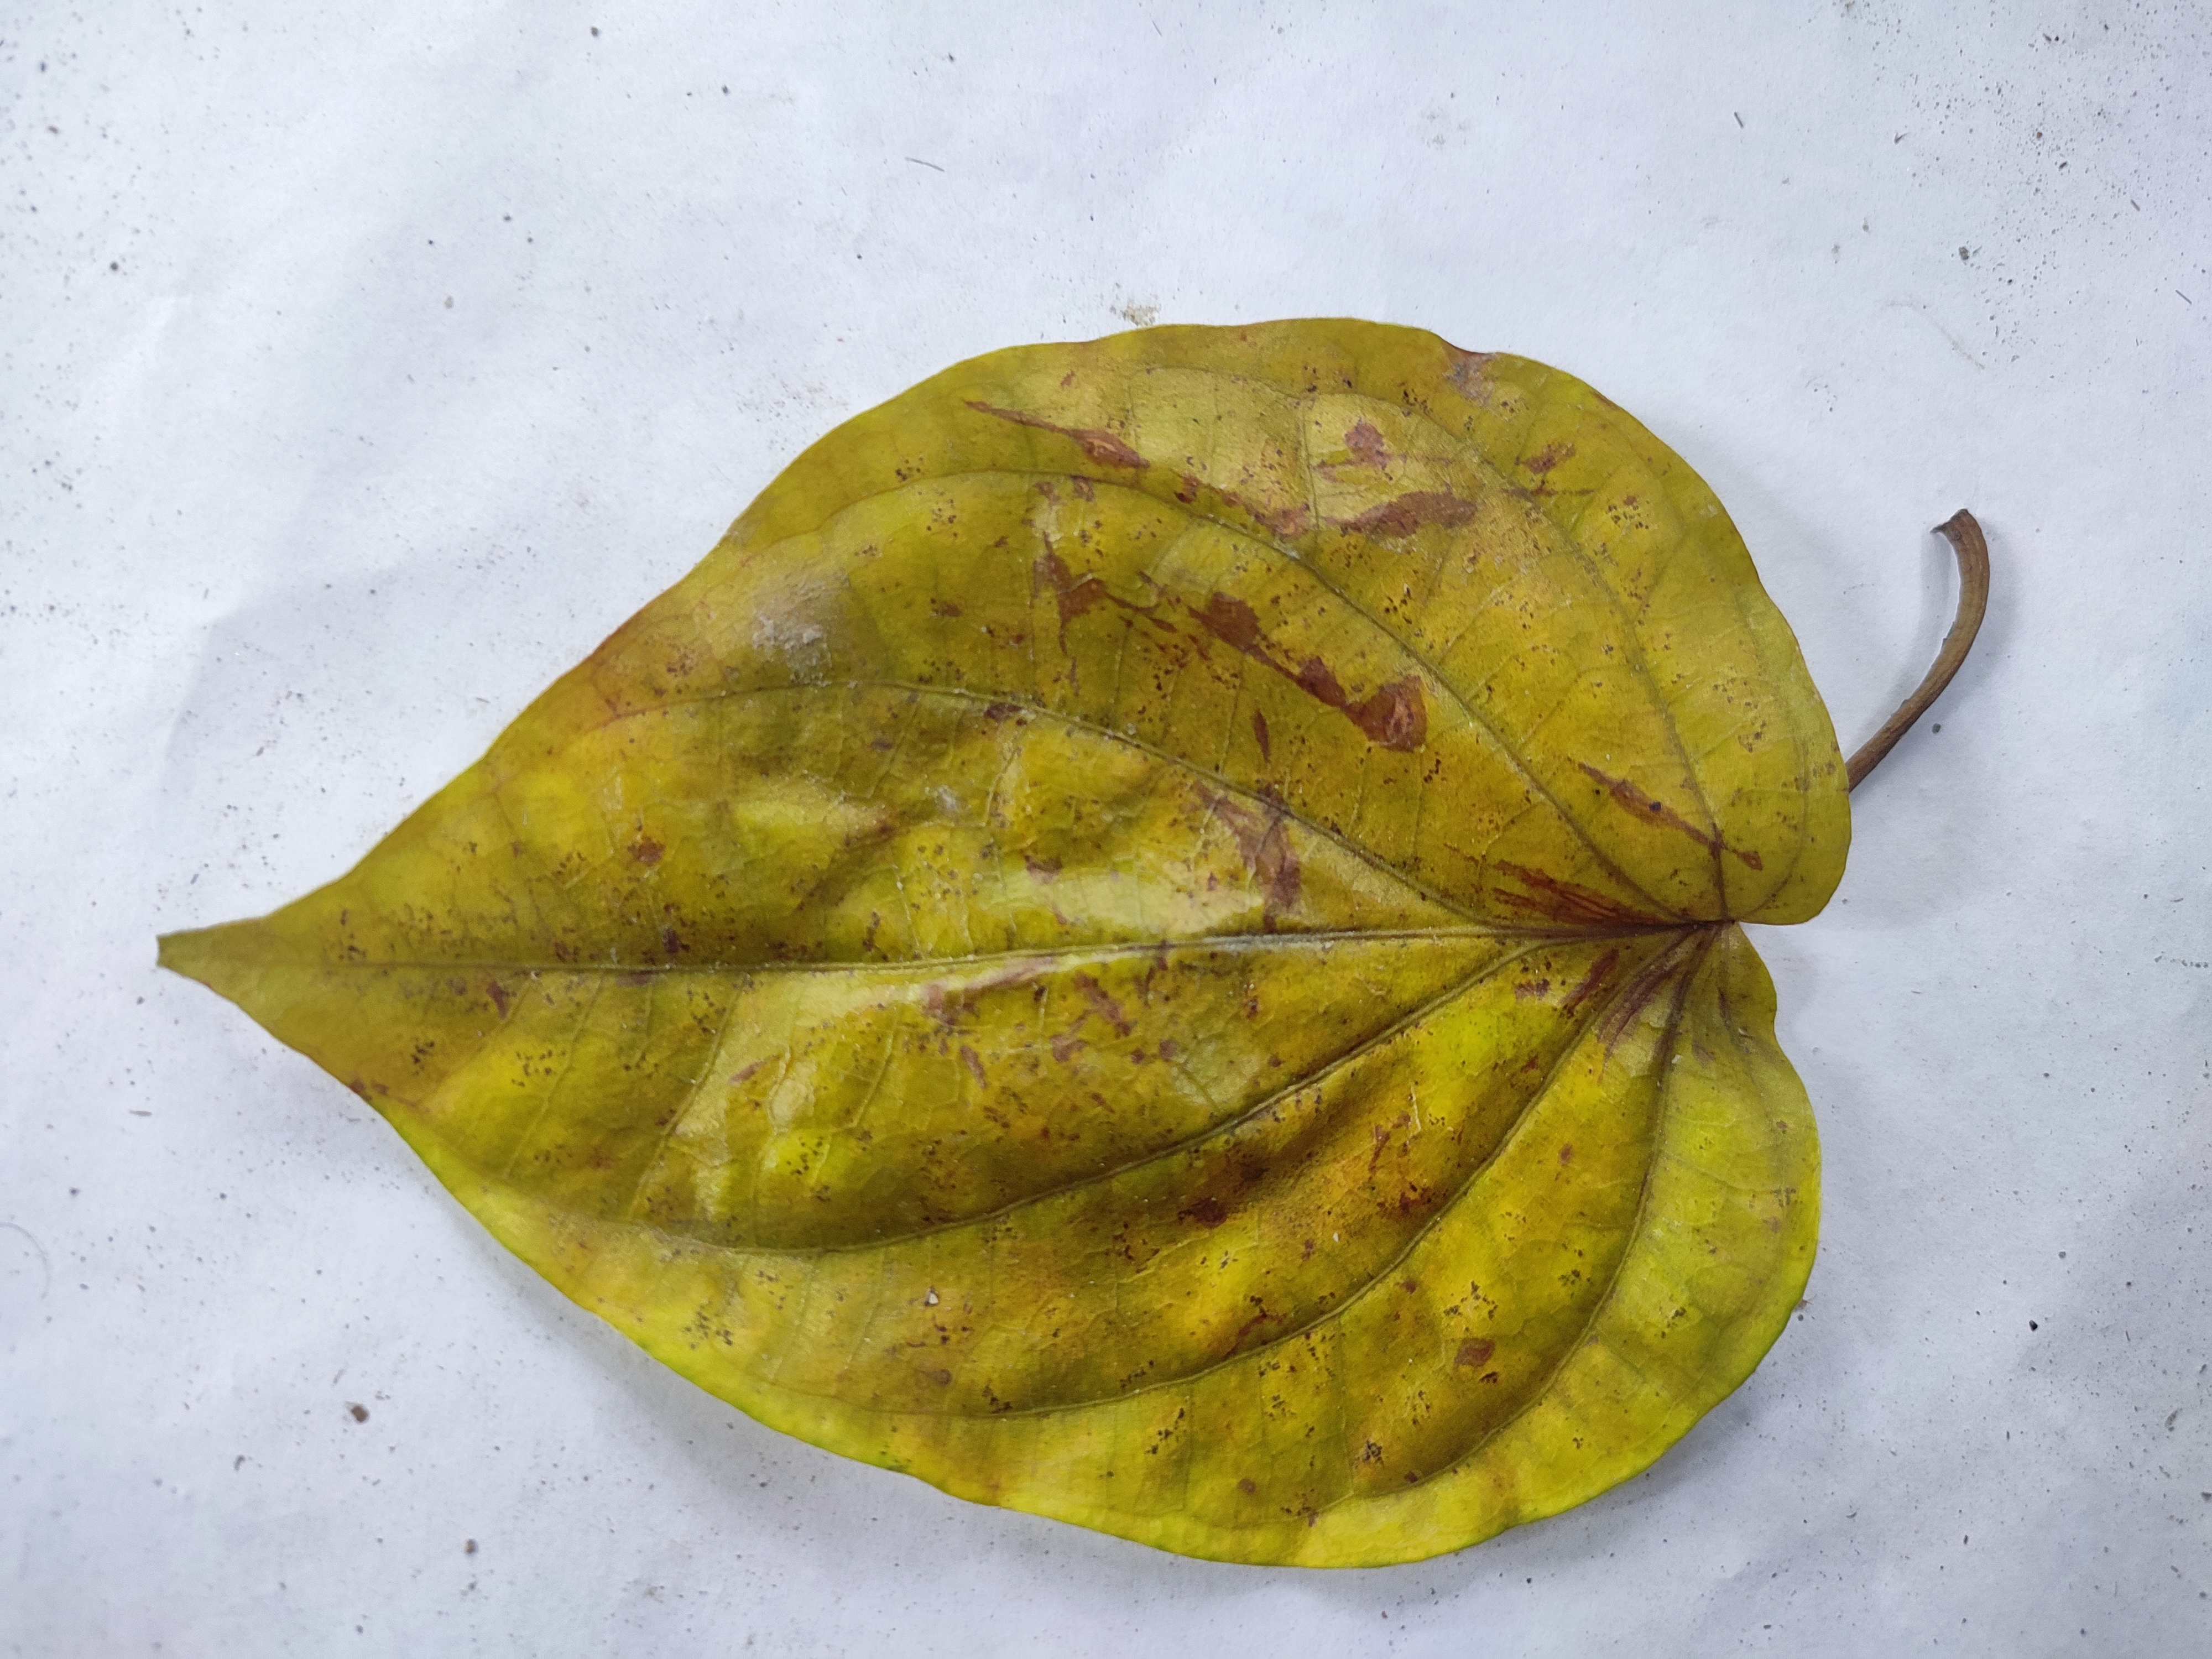
Label: Dried_Leaf